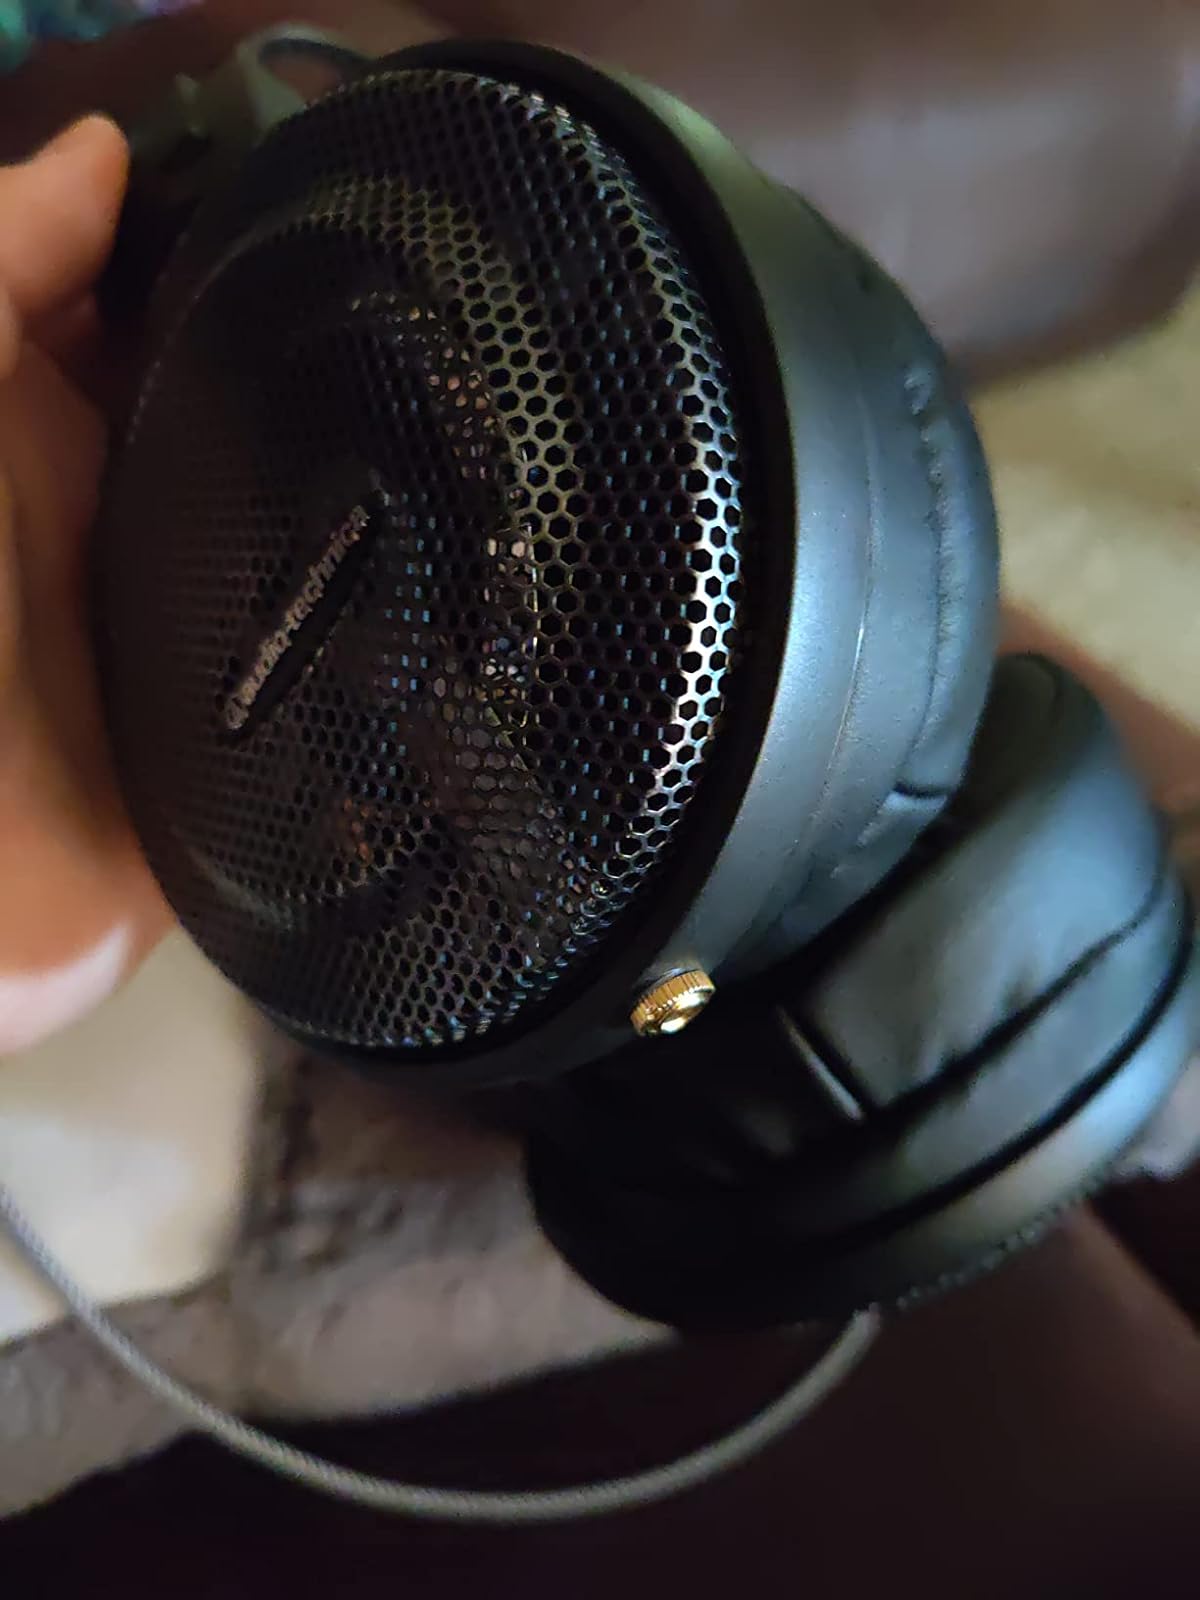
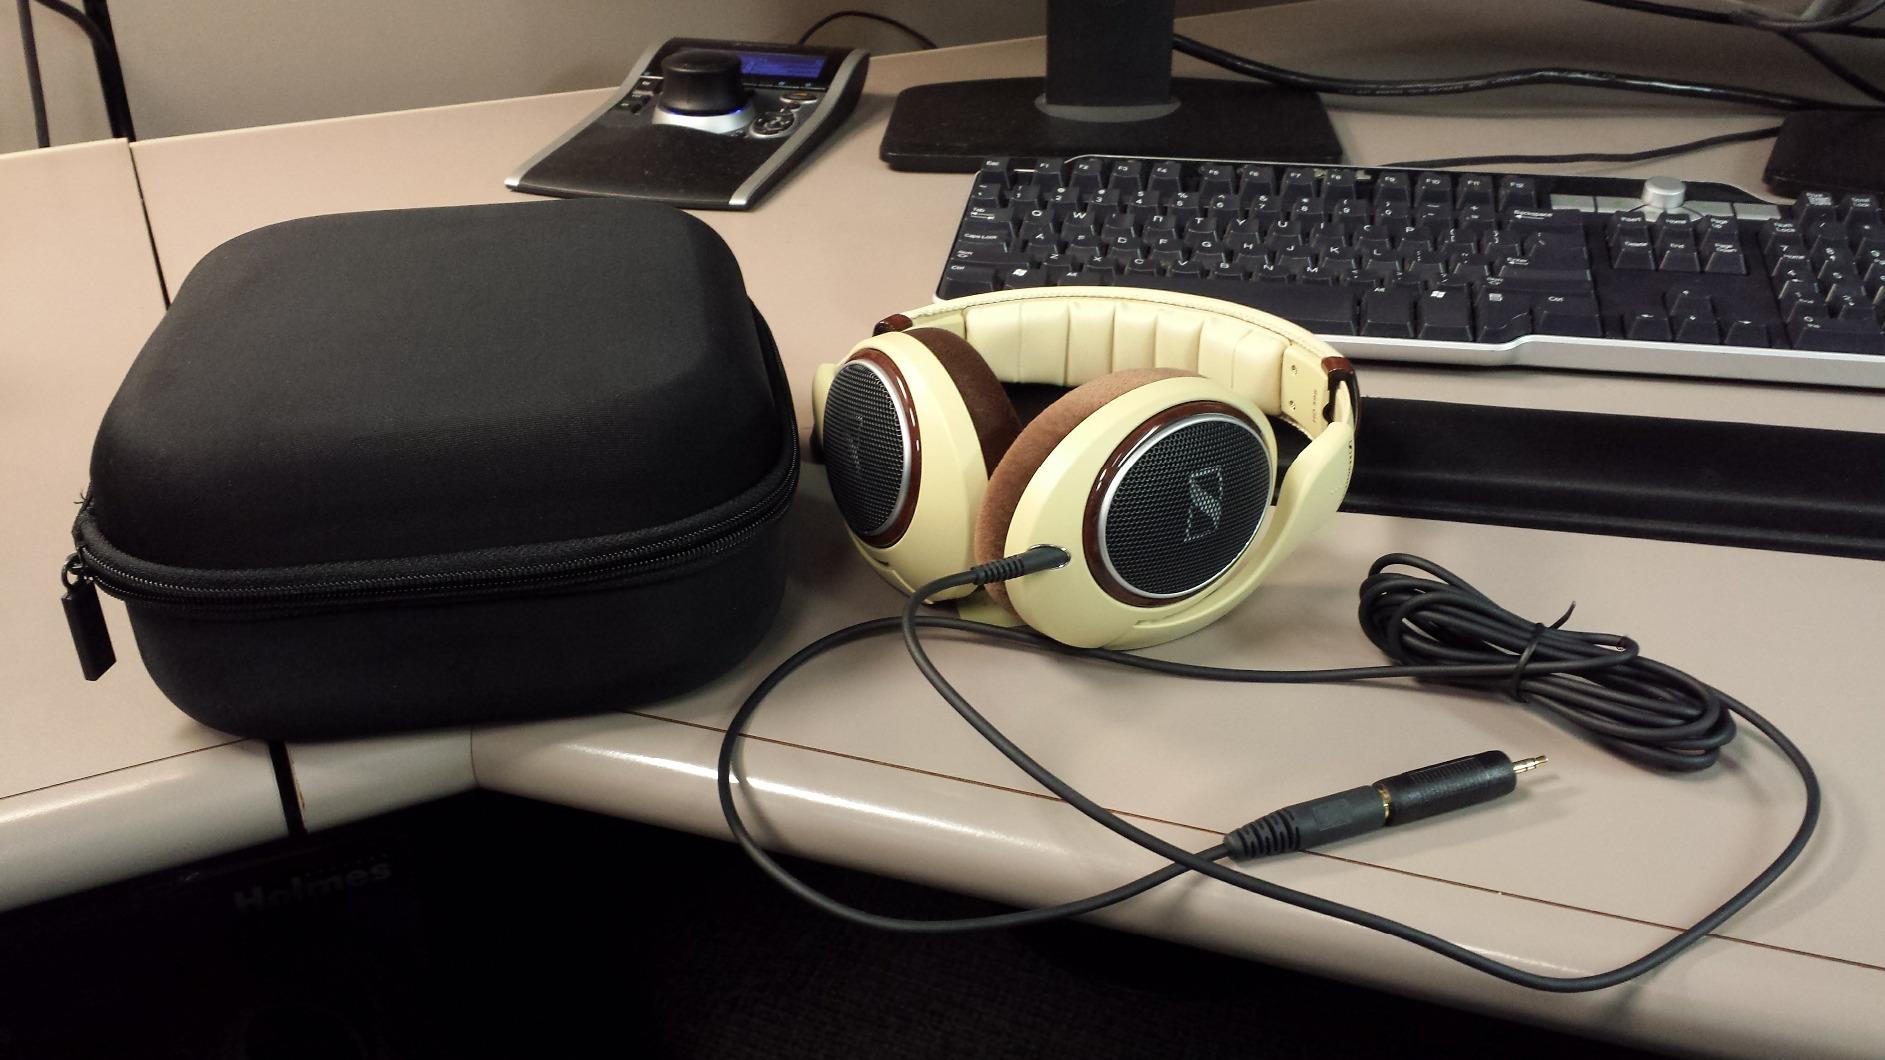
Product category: headphones
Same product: no